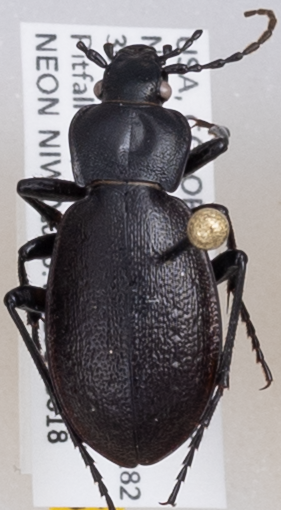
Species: Carabus taedatus
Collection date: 2019-06-18
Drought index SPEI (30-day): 0.286
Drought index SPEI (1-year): -0.086
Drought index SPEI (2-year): -0.27